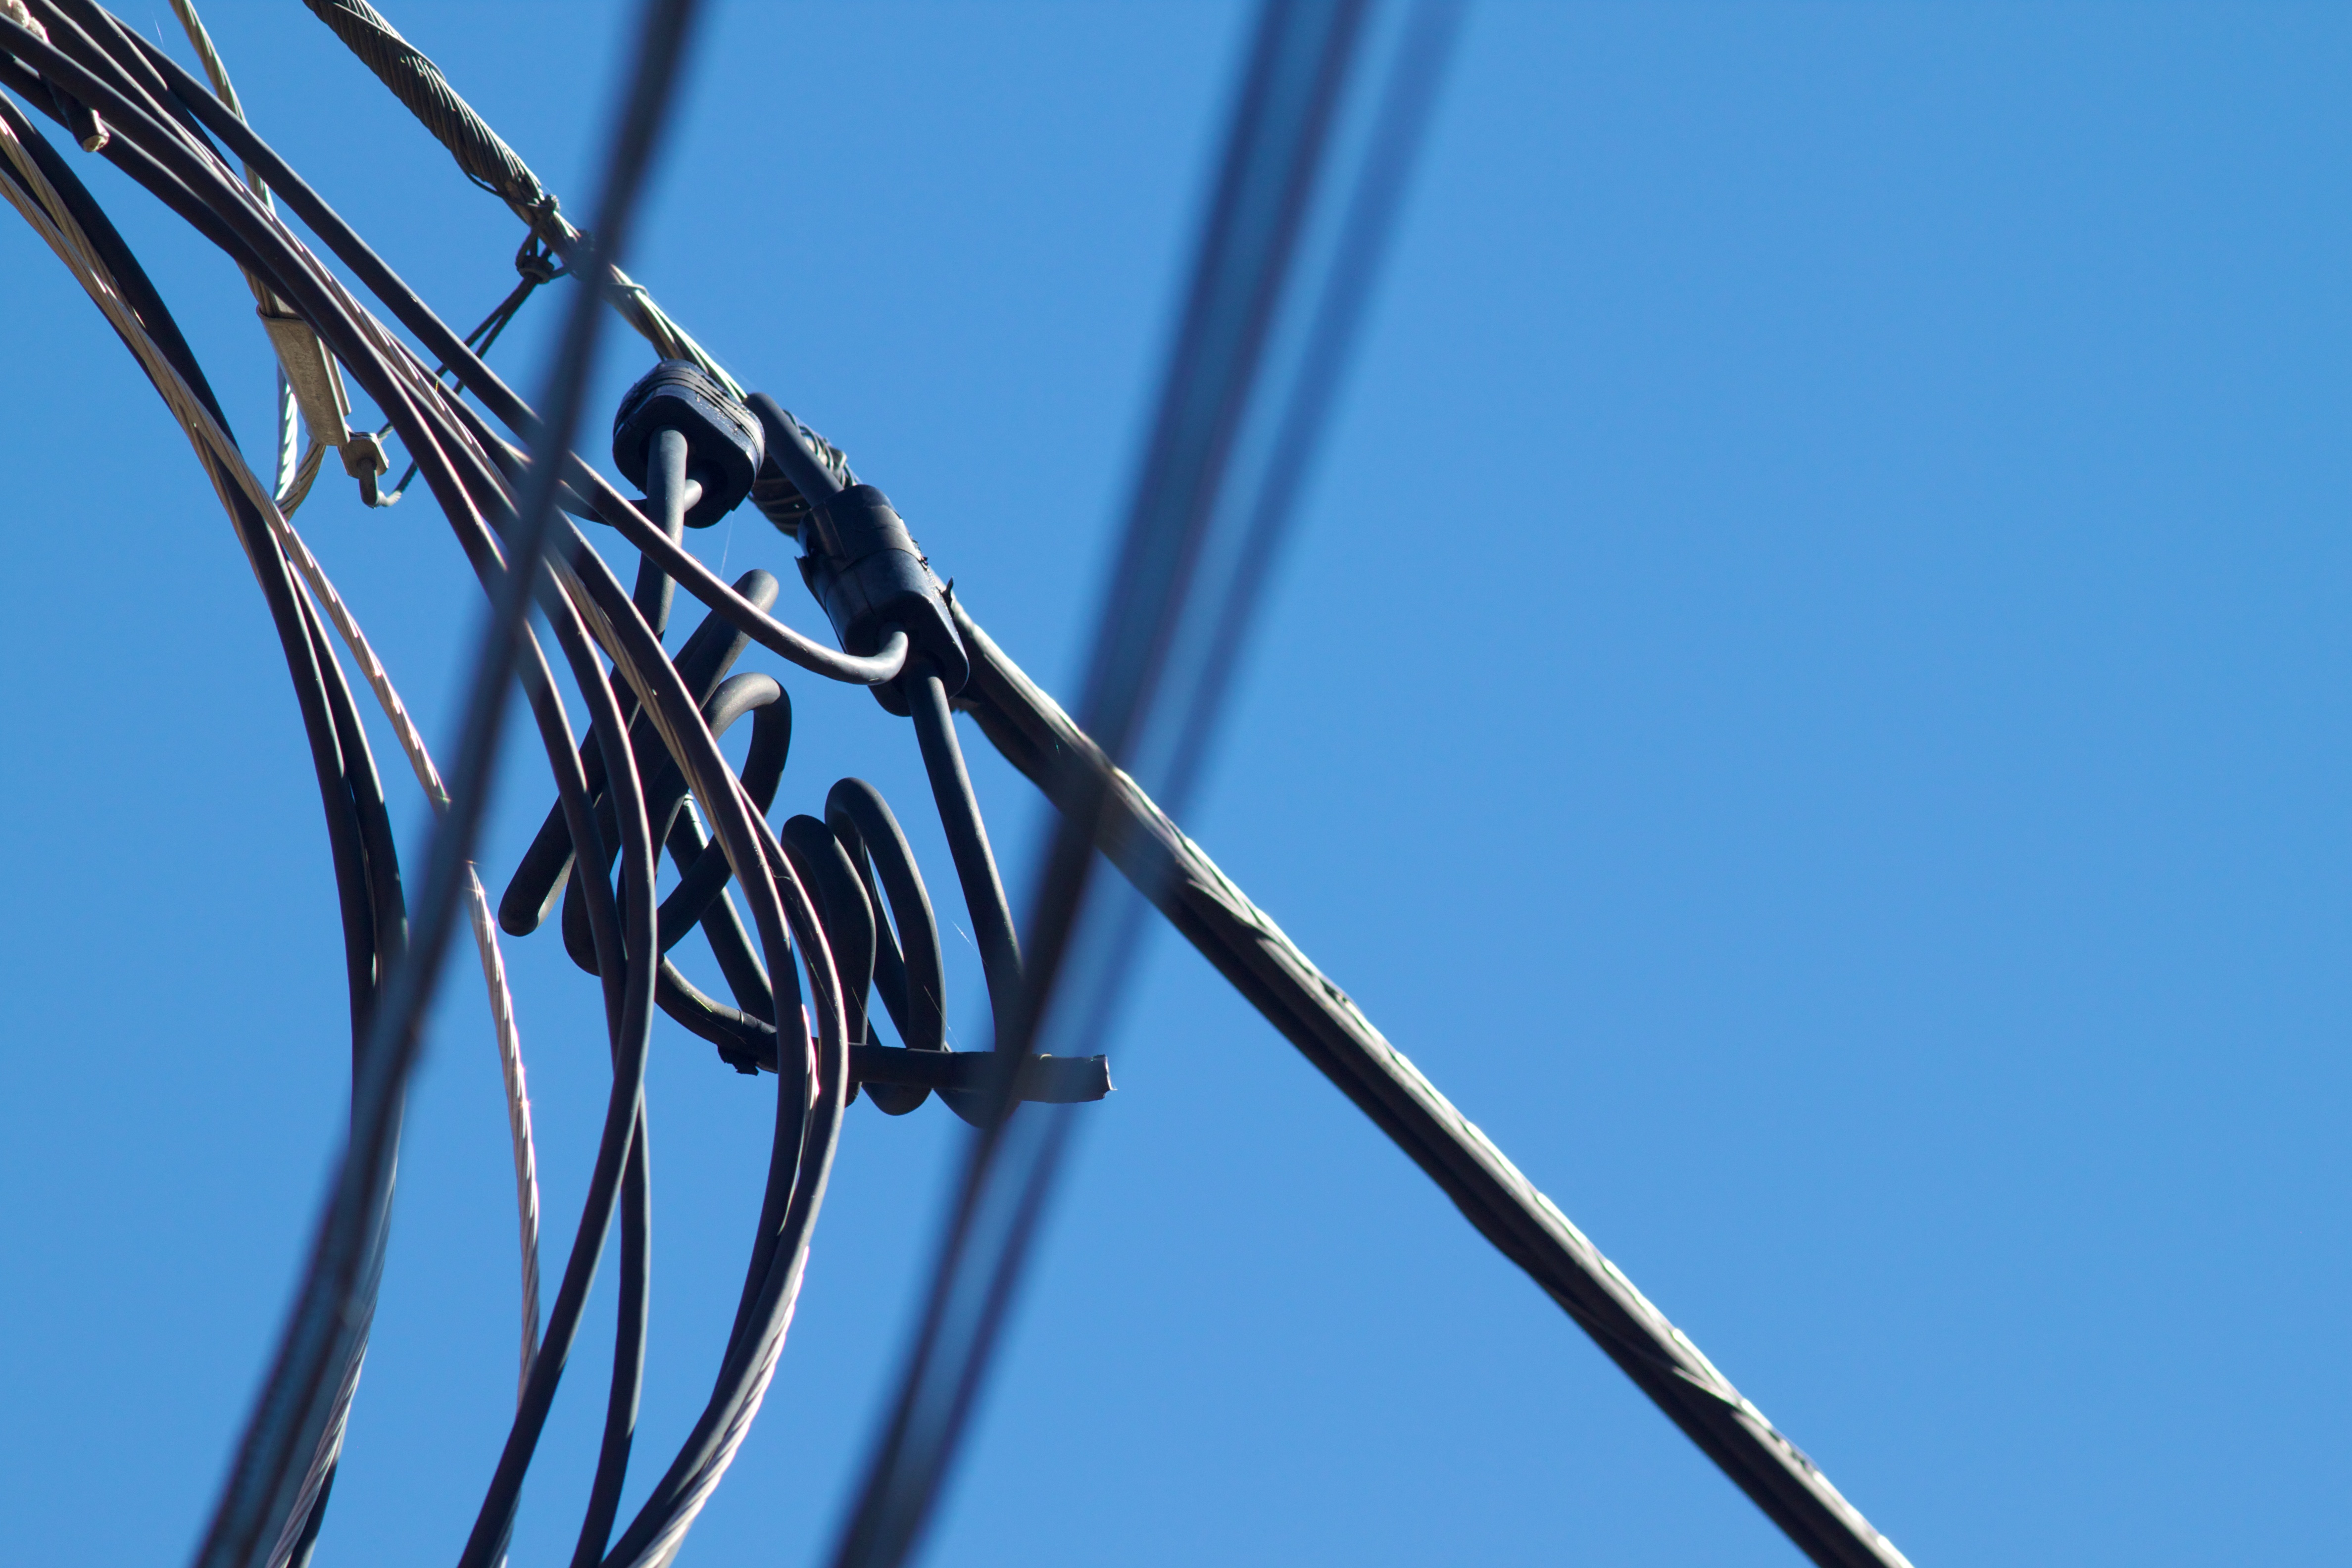
branch, fence, sky, flower, wind, line, mast, blue, electricity, twig, close up, macro photography, electronics accessory